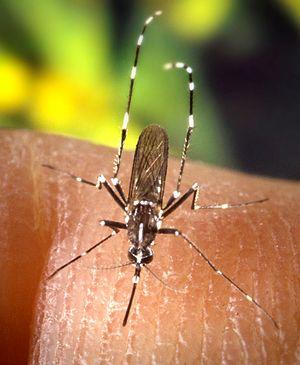
Le virus Usutu est un virus à ARN, zoonotique, d'origine africaine et considéré comme « émergent ». Il fait partie de la famille des Flaviviridae. Dans ce groupe il s'inscrit dans le complexe de l'encéphalite japonaise.